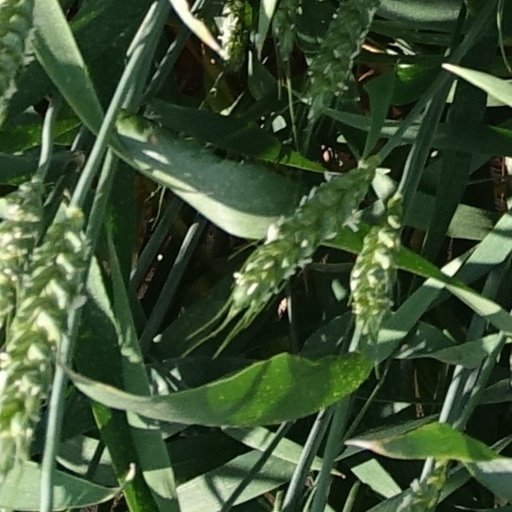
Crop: wheat